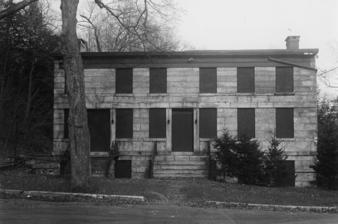
Building: Sarles' Tavern
Country: United States of America
Year built: 1817
Historic commercial building in New York, United States United States historic place Sarles' Tavern U.S. National Register of Historic Places The tavern, 1979 Show map of New York Show map of the United States Location NY 100, Millwood, New York Coordinates 41°11′31″N 73°47′56″W / 41.19194°N 73.79889°W / 41.19194; -73.79889 Area 0.6 acres (0.24 ha) Built 1814-1817 Architect Crasto, David G. Architectural style Greek Revival NRHP reference No. 79001647 Added to NRHP December 31, 1979 Sarles' Tavern , also known as Granite House, was a historic inn and tavern building located at Millwood , Westchester County, New York . It was built between 1814 and 1817 and was constructed of locally quarried granite .  It was a two-story, rectangular building with a low pitched gable roof in a restrained Greek Revival style. Location where the tavern stood, 2018 The property was sold in 1817 by David Crasto to William Sarles, who renamed the property Sarles Tavern.  Sarles operated the property as a stagecoach stop for the route from White Plains to Somers until his death in 1853. After Sarles' death the building was run as a tavern by his sons until it was sold to the Merritt family, which ran it as an inn until the early 1900s.  The property's name was then changed to Merritt's Corners. The building was demolished in 1993 after the interior was consumed by fire; The building was unusable. It was added to the National Register of Historic Places in 1979. See also National Register of Historic Places listings in northern Westchester County, New York References